Lucky Pierrot

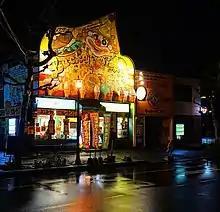
Lucky Pierrot's main restaurant in Hakodate

Lucky Pierrot is a Japanese chain of hamburger fast food restaurants founded in 1987. The company operates 17 stores in Hakodate, Hokkaido and serves 1.8 million customers per year. Each of its 17 stores has a different theme.